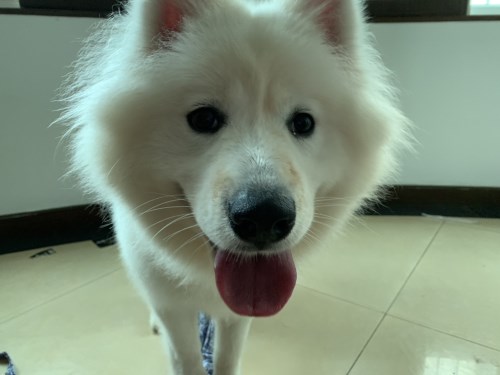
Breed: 2192-n000088-Samoyed